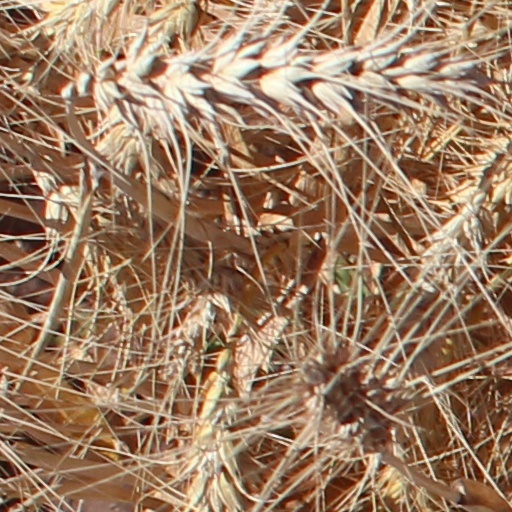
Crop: wheat